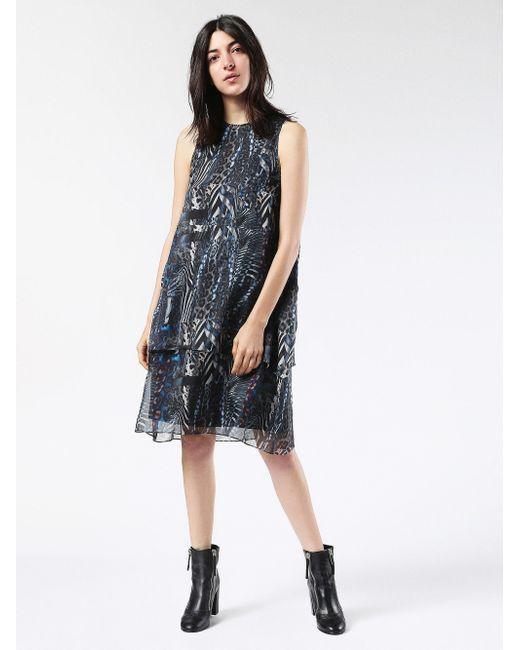
Schwarz-Weiß-Design-Kleid ärmellose Frauen Kniehöhe